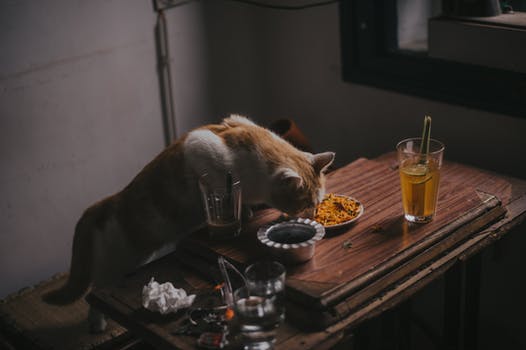
Label: No Watermark